Sewri

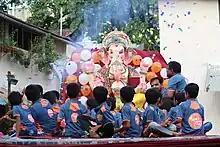
Shivaji Nagar Sarvajanik Ganeshutsav Mandal brings Eco-Friendly Idol of height 6 feet for last 67 years

Ganeshutsav is the Biggest Festival is celebrated here. Pandals like, Shivaji Nagar Sarvajanik Ganeshutsav Mandal, Shivdi cha Raja, Shivdi cha Vighnaharta and T.J Road cha Raja are some famous and old pandals of Sewri.